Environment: real
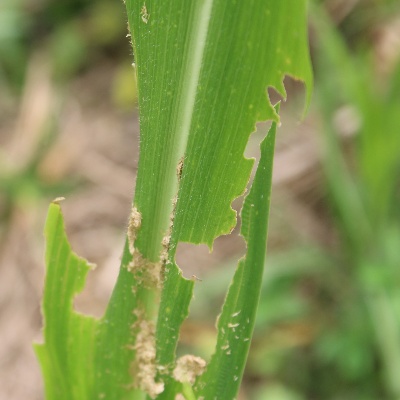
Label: fall_armyworm